Braer Storm

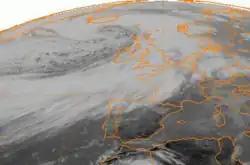
METEOSAT satellite image of the Braer Storm near peak intensity on 10 January 1993

The Braer Storm was the most intense extratropical cyclone ever recorded over the northern Atlantic Ocean. Developing as a weak frontal wave on 8 January 1993, the system moved rapidly northeast. The combination of the absorption of a second low-pressure area to its southeast, a stronger than normal sea surface temperature differential along its path, and the presence of a strong jet stream aloft led to a rapid strengthening of the storm, with its central pressure falling to an estimated on 10 January. Its strength was well predicted by forecasters in the United Kingdom, and warnings were issued before the low initially developed.